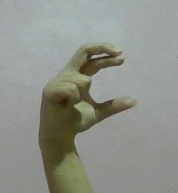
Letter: thal